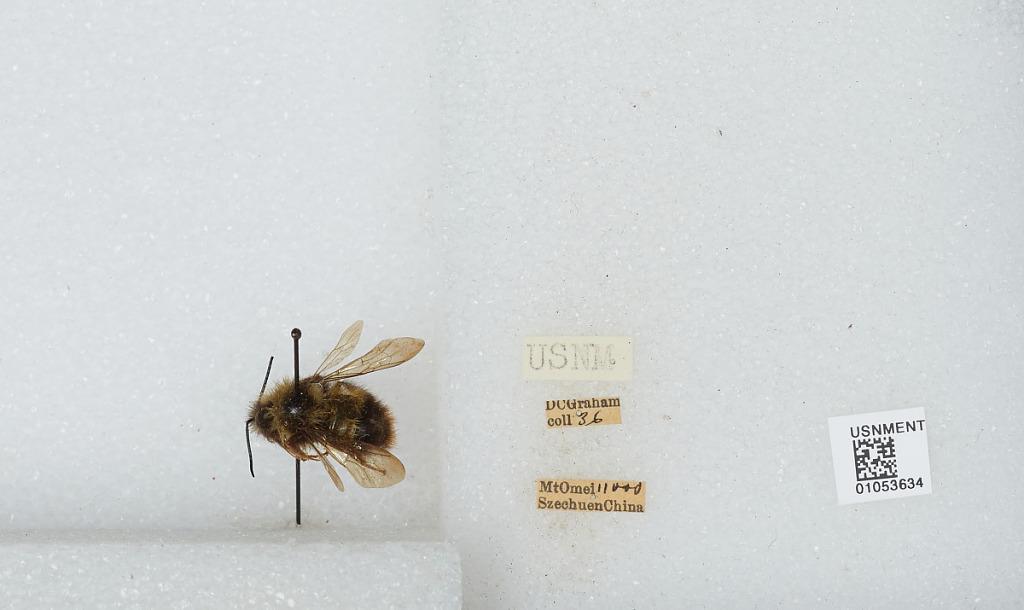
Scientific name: Bombus sp.
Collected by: D. Graham
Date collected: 1936--
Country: China
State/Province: Sichuan
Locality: Mt Emei